Polish minority in the Czech Republic

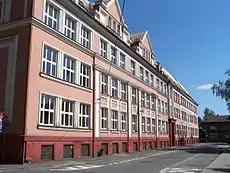
Polish primary school and gymnasium in Český Těšín

The Polish national minority has a complete education network with Polish teaching language. Polish education is the only ethnic minority education in the Czech Republic to cover the complete cycle from kindergarten through high school. In 2020/21, there were 19 kindergartens, 21 primary schools and one high school with Polish teaching language, in total with 3,134 pupils, and 5 kindergarten with both Polish and Czech language.